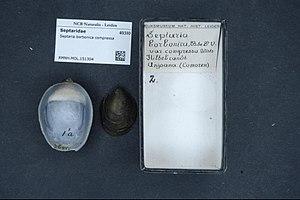
Septaria borbonica est un mollusque endémique de l'île de La Réunion, dans l'océan Indien.